Titti Sjöblom

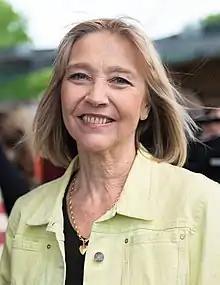
Sjöblom in 2015

Titti Sigrid Renée Eliasson Sjöblom (born 29 August 1949) is a Swedish pop singer. She is the daughter of singer Alice Babs and director Nils Ivar Sjöblom. She participated at Melodifestivalen 1974 with the song "Fröken Ur-sång", ending up in fourth place. Her first dinner shows and folk park tours with Charlie Norman took place during the mid-1970s.